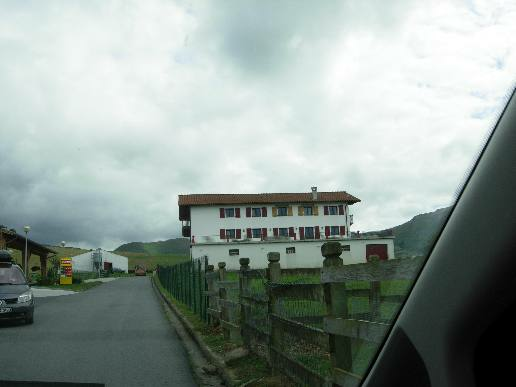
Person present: No